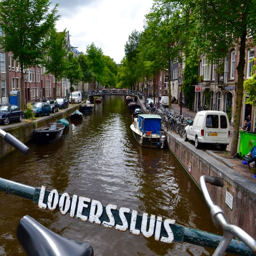
another cute canal on my walk home from historic house museum